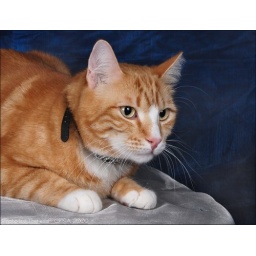
PETS - 3rd. JOSHUA. Red classic tabby and white male domestic pet. Owned by Lisa McGregor and Kim Gilson